Želimir Altarac Čičak

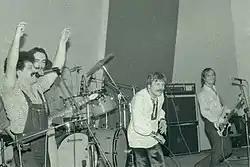
Čičak (far left) with Indexi at the very first 'Uz malu pomoć mojih prijatelja' rock marathon, held at Sarajevo's Dom mladih in January 1979

In the late sixties, the first underground club Barutana was taking shape in downtown Sarajevo, with Čičak participating from the beginning. Many later famous musicians of former Yugoslavia started their journey in Barutana in some sort of Bosnian/Yugoslavian "tower of songs". Čičak soon commenced a program "Čičak plus Čičak" ("Burdock Plus Burdock") where he and the band Čičak jointly performed. It was also in Barutana that Čičak made a step towards not only working with the music but rather working on music of his own. His cooperation with the pop-rock group Kodeksi resulted in three chart successes according to the Sarajevo Radio Chart (the best media platform for progressive music waves at the time). He wrote lyrics for Eduard Bogeljić's song "Lutalica" and he also made a remake of two world hits: "To Love Somebody" by the Bee Gees and "Song of a Baker" by Small Faces.